Monarchy in Prince Edward Island

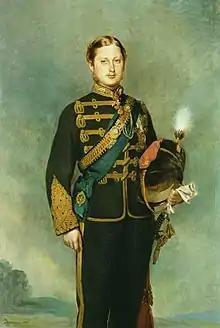
Prince Albert Edward, Prince of Wales, in 1864, four years after he visited Prince Edward Island, making him the first member of the royal family to do so

Government House in Charlottetown is owned by the sovereign in his capacity as King in Right of Prince Edward Island and is used as an official residence by the lieutenant governor, and the monarch when in Prince Edward Island. It is also where the Executive Council is sworn-in and honours are given to Prince Edward Islanders.